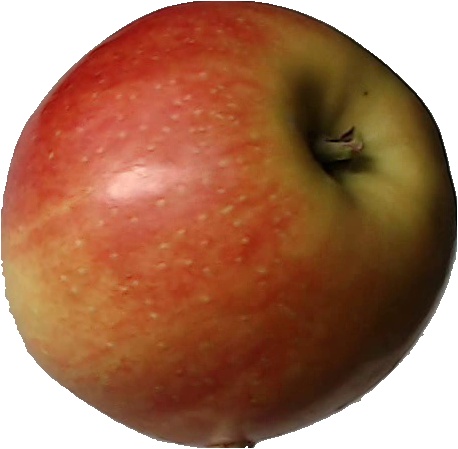
Label: apple_red_2